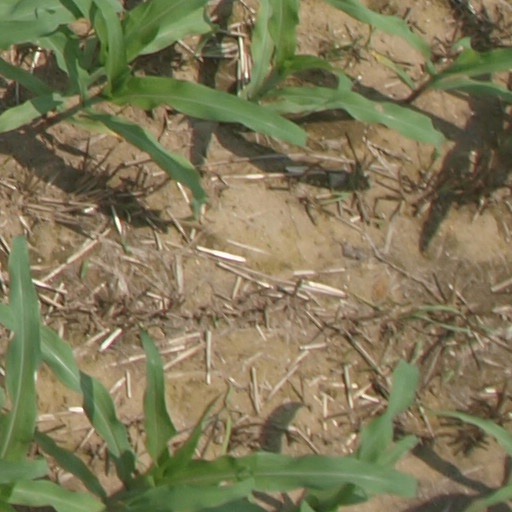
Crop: maize; corn